Niacin test

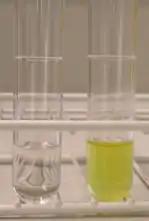
A negative niacin test on the left, a positive niacin test on the right.

The nicotinamide adenine dinucleotide (NAD+) degradation pathway in "M. tuberculosis" has a blockade that the scavenging pathway resulting in an excess of niacin that cannot be processed by the organism. Because of this abundance, the "M. tuberculosis" along with "Mycobacterium canettii" and varied types of "Mycobacterium africanum" release the excess niacin into their outside environment, in this case, the agar plate or another medium. Niacin is water-soluble, so the culture media can be tested for the presence of niacin to determine whether a Mycobacterium isolate is one of the three mentioned species. Those three species are members of the Mycobacterium tuberculosis complex.